Eric Bicfalvi

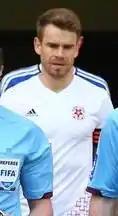
Bicfalvi with Volyn Lutsk in 2015

In 2005, Bicfalvi began his senior career in the Romanian third division with Fink Fenster Petrești, where he spent one year. During this period, he made 23 appearances and scored nine goals for the club. The following season he moved to Liga I side Jiul Petroșani. After the team was relegated, he was signed by FC Steaua București on a five-year deal.